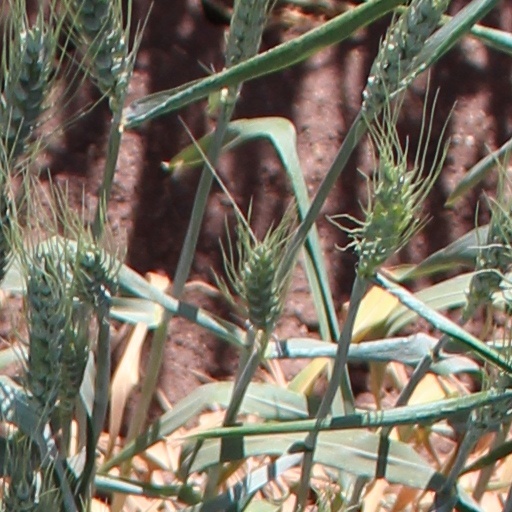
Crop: wheat